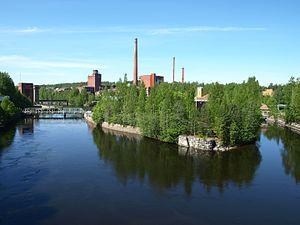
La rivière de Nokia est une rivière du Pirkanmaa en Finlande.